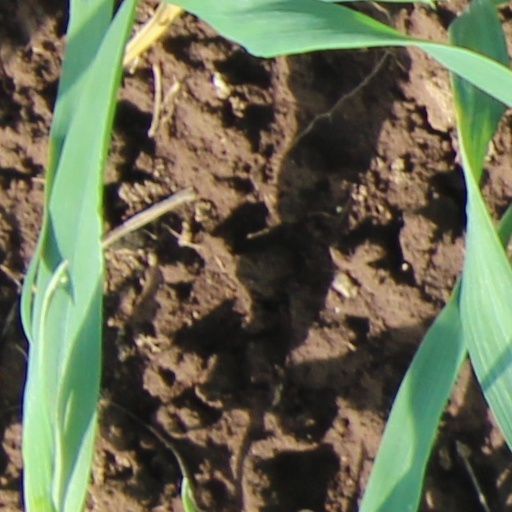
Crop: wheat